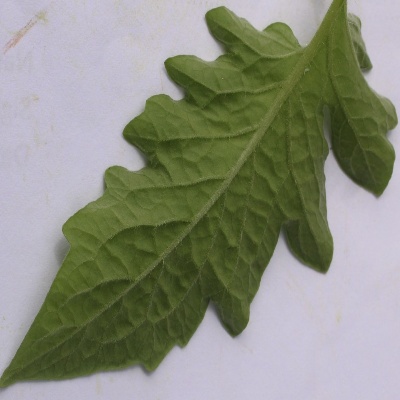
Crop: Tomato
Condition: healthy